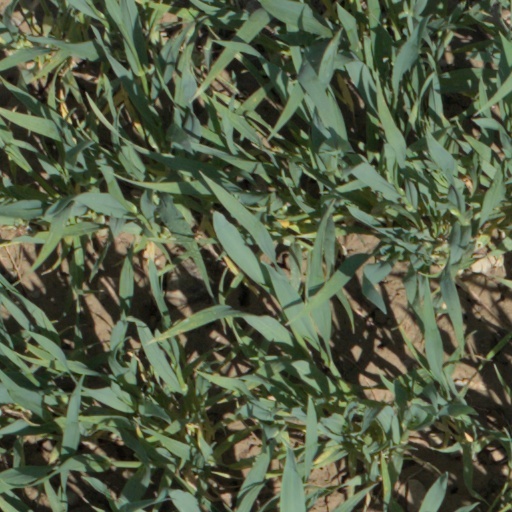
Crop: wheat